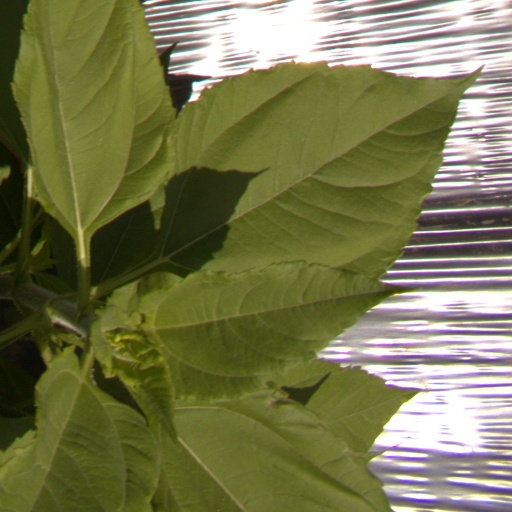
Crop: Jerusalem artichoke